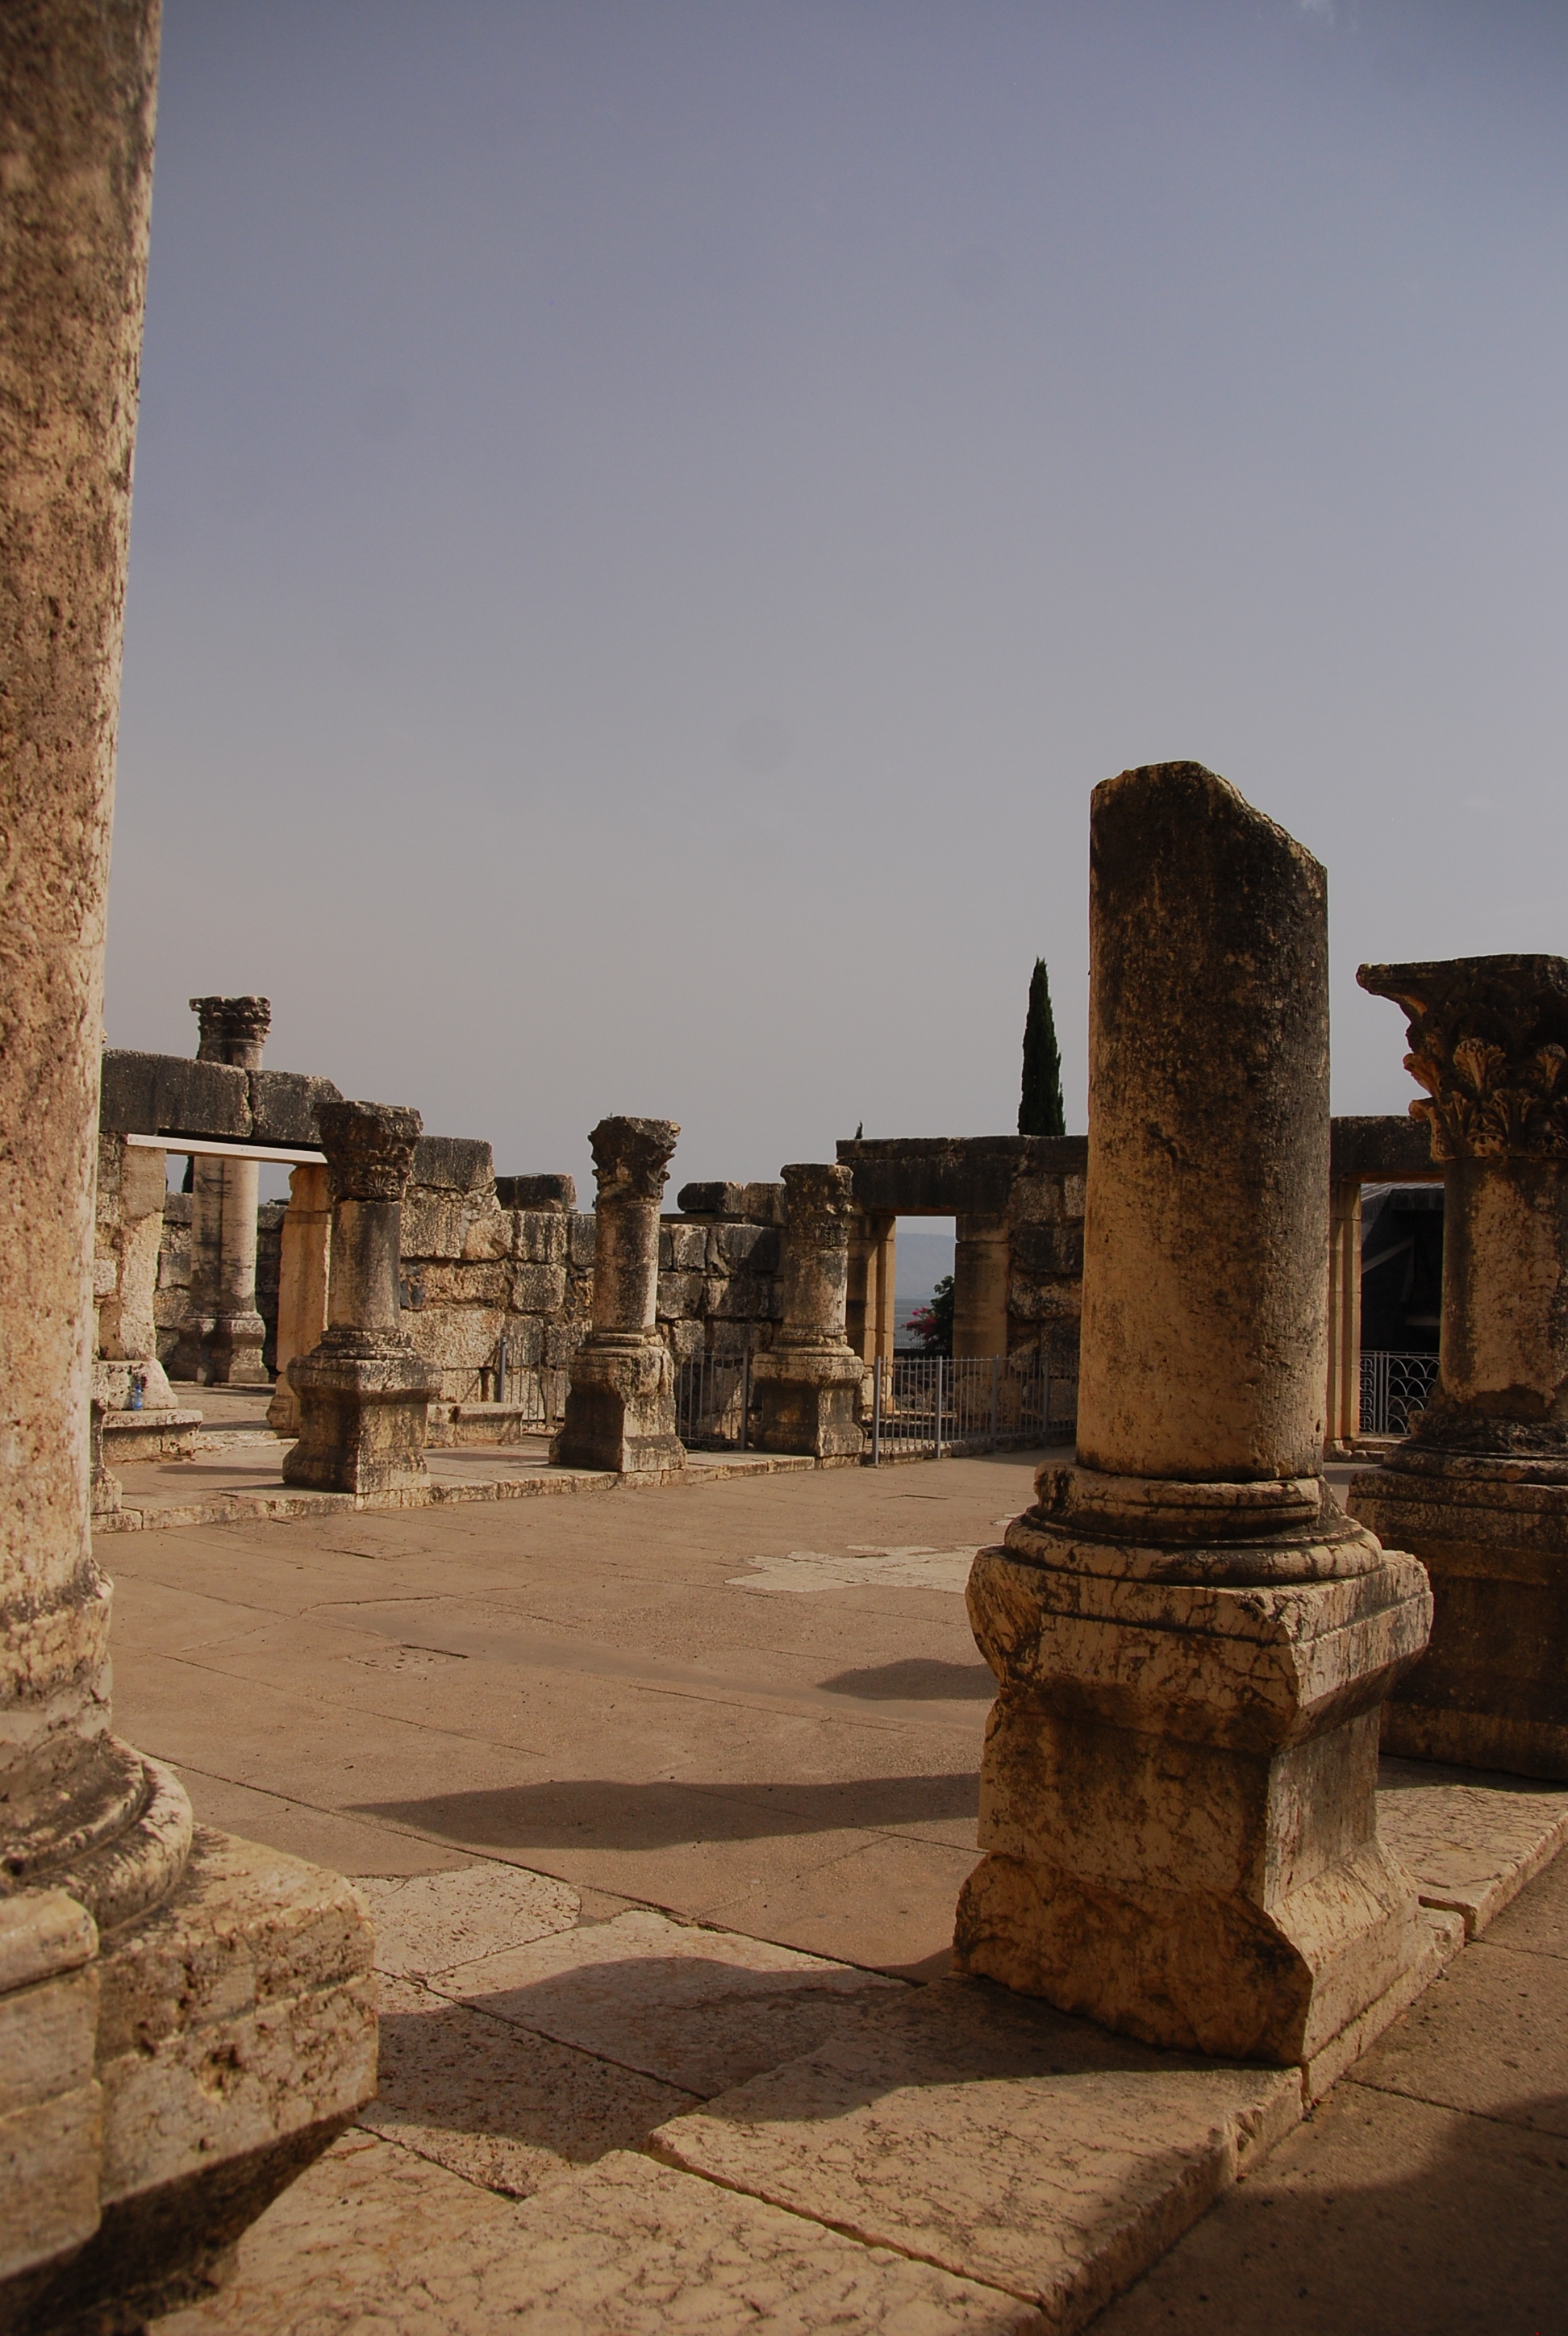
nature, ancient history, ruins, historic site, history, column, archaeological site, sky, wall, building, architecture, tourism, arch, vacation, landscape, temple, unesco world heritage site, rock, ancient roman architecture